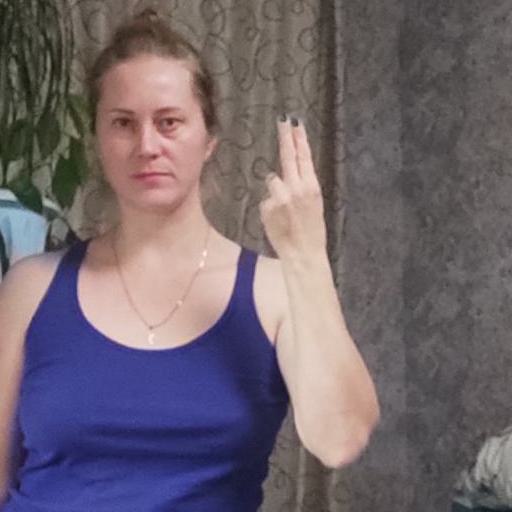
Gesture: two_up_inverted